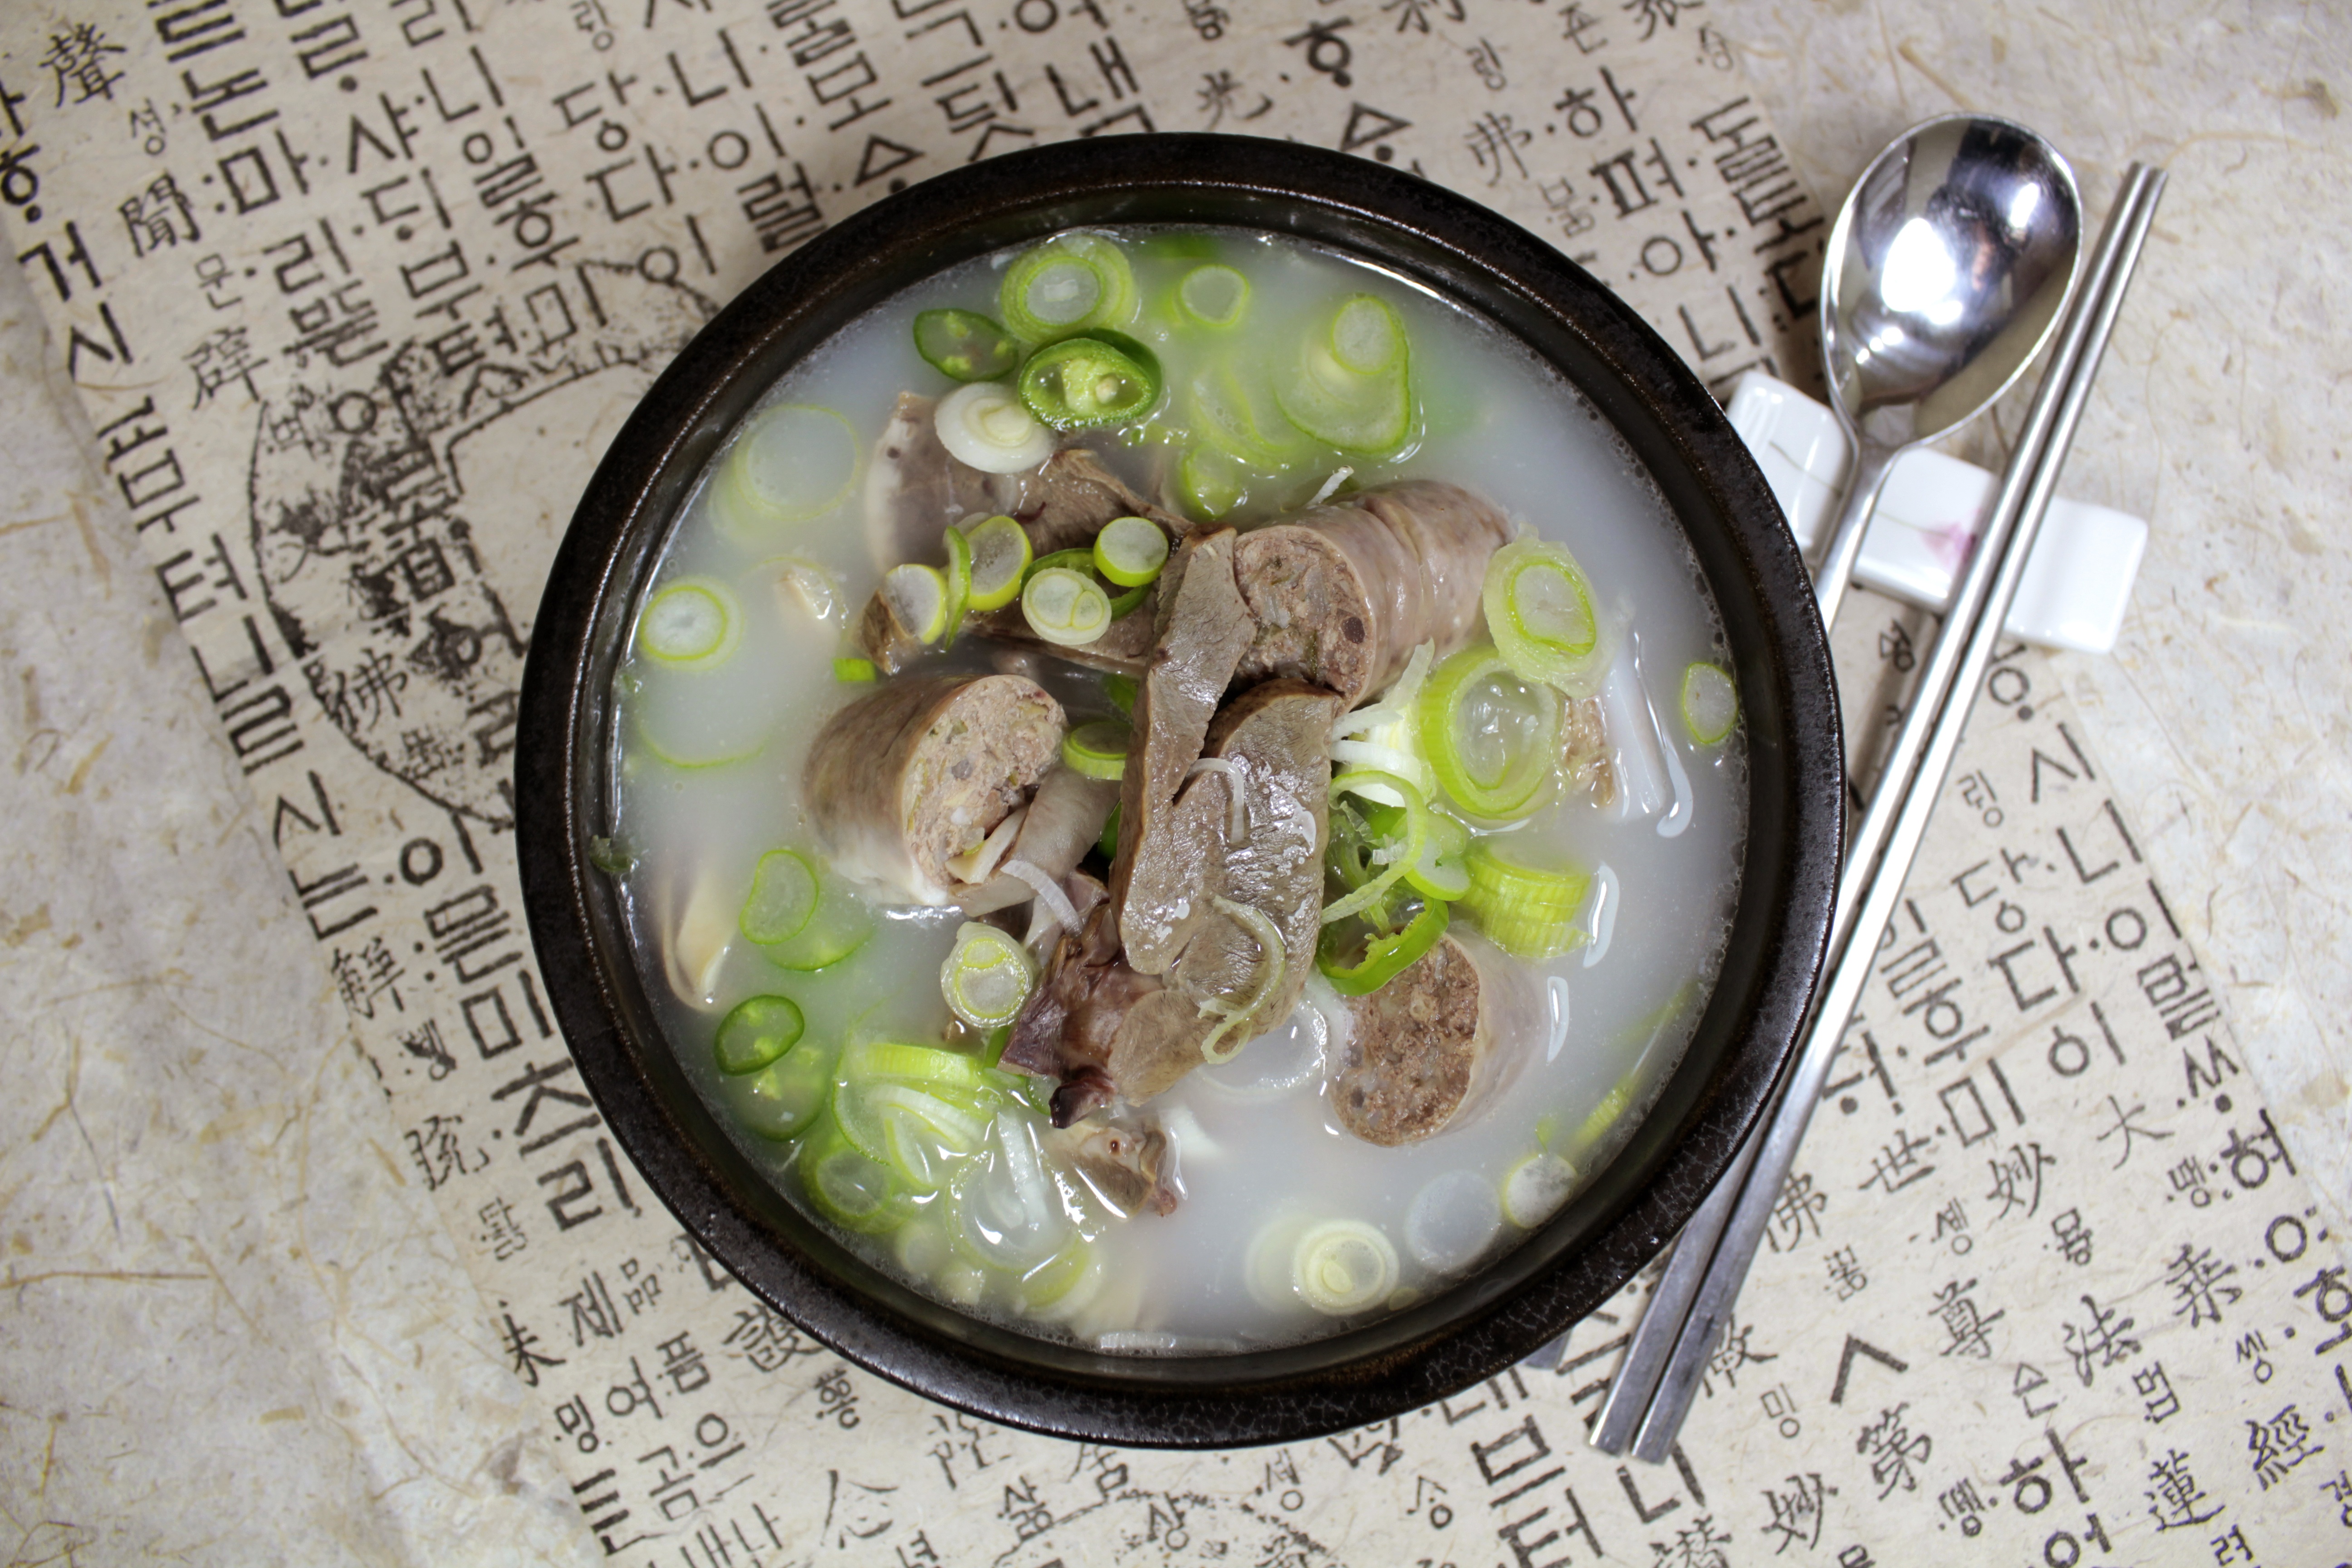
dish, meal, food, produce, vegetable, cuisine, soup, asian food, bob, haejangguk, pork soup